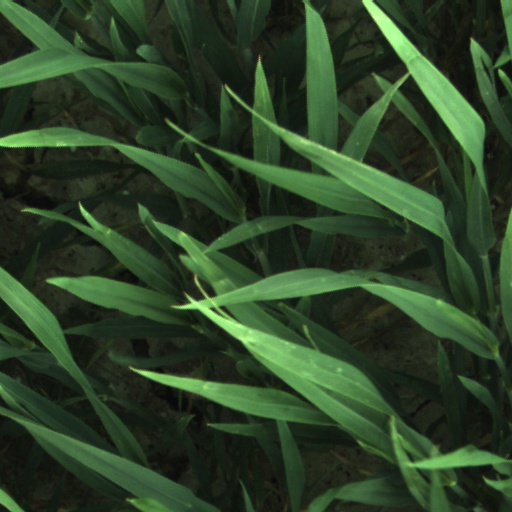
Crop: wheat